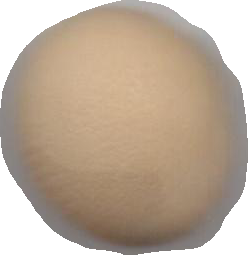
Variety: Grobogan